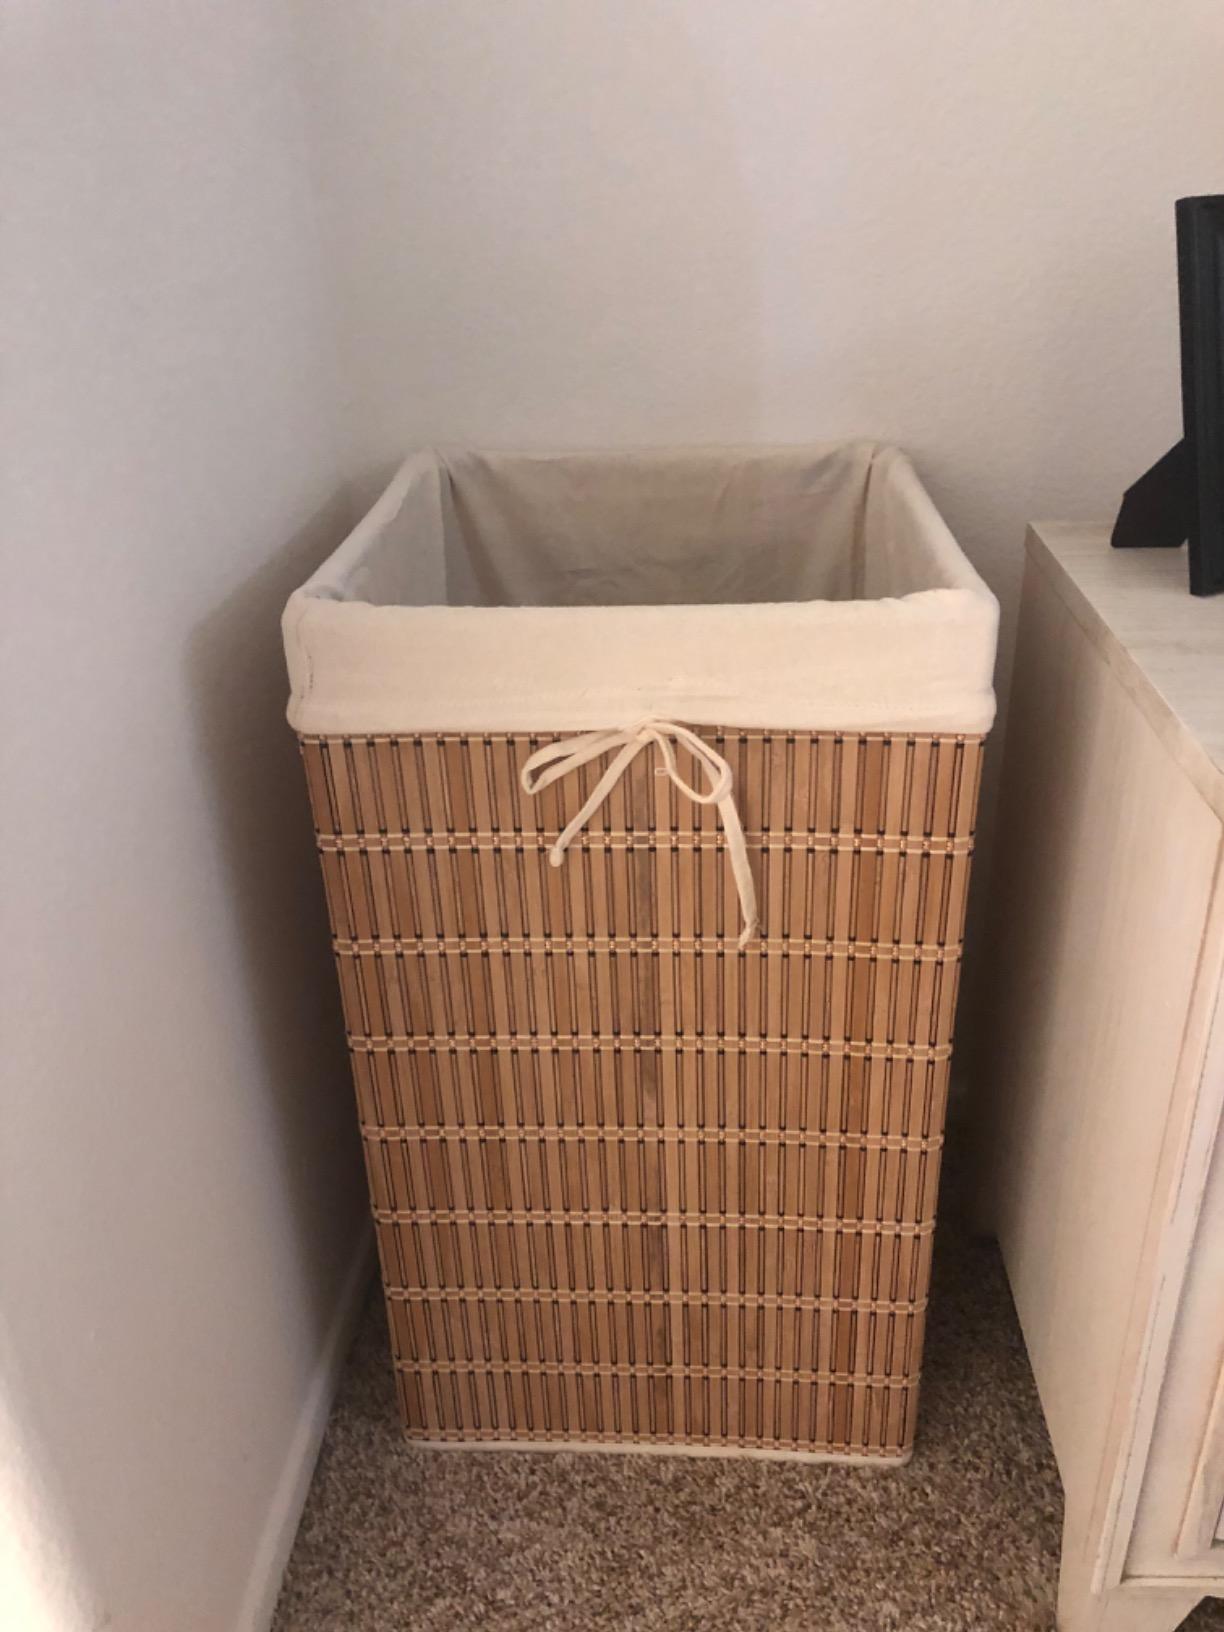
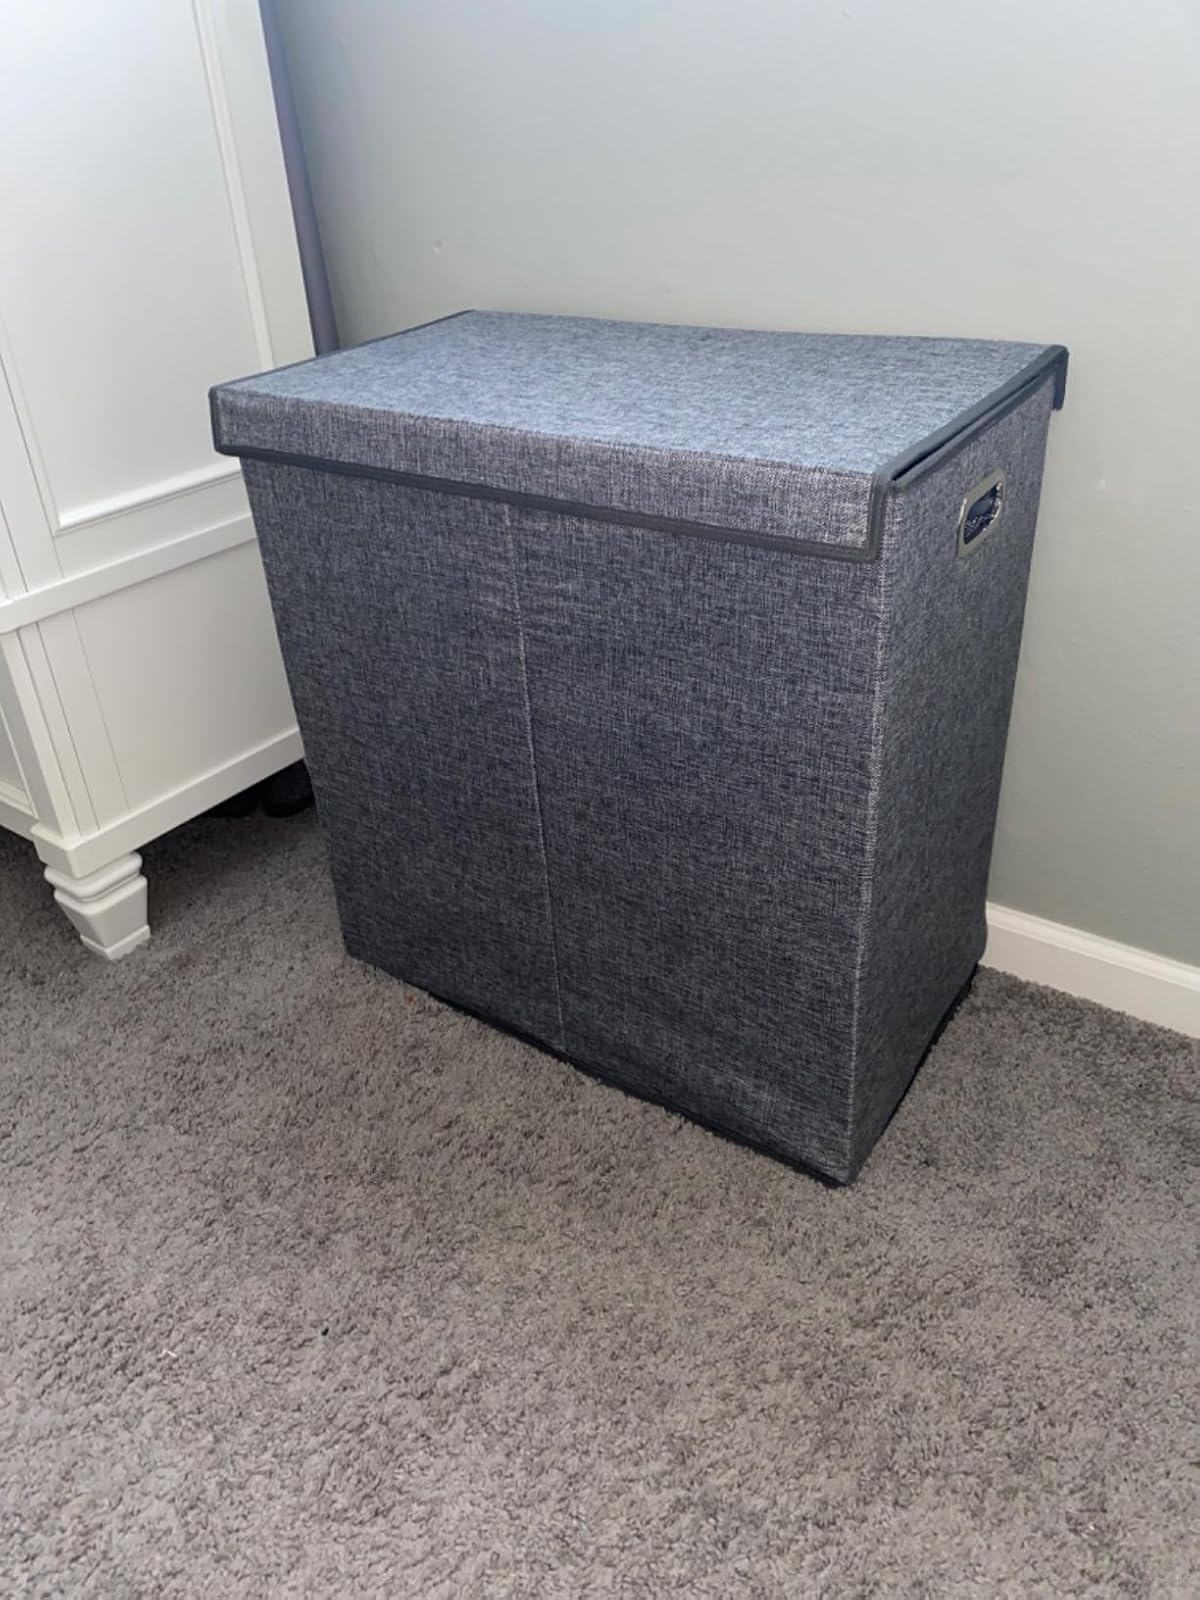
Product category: items_hamper
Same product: no